Mudéjar

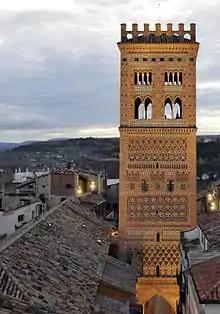
14th century tower of the church of San Salvador in Teruel, Spain, an example of what is known as "Mudéjar art"

Mudéjar were Muslims who remained in Iberia in the late medieval period following the Christian reconquest. It is also a term for Mudéjar art, which was greatly influenced by Islamic art, but produced typically by Christian craftsmen for Christian patrons. "Mudéjar" was used in contrast to both Muslims in Muslim-ruled areas (for example, Muslims of Granada before 1492) and Moriscos, who were often forcibly converted and may or may not have continued to secretly practice Islam. The corresponding term for Christians living under Muslim rule is Mozarabs.